M2 (Istanbul Metro)

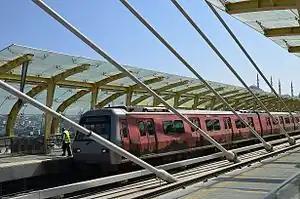
Istanbul Metro line M2 train crossing the Golden Horn Metro Bridge.

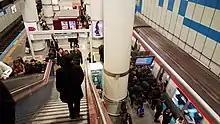
M2 Levent station.

The M2 line in İstanbul uses both Hyundai Rotem (from 2009 and 2018) and Alstom (this was what was used when the line was opened; though they largely got handed over to M6 when that line got opened, these trains still get used at night and during rush hours.) trains which operate with headways of 5 minutes on the line.